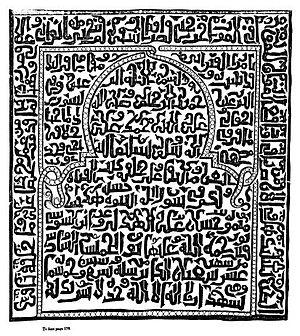
La Stèle de Maïmouna est la stèle funéraire d'une jeune fille musulmane appelée Maïmouna, morte en 1174. Sur la stèle de marbre est gravé un long texte poétique en arabe. Elle a été décrite comme « la seule relique visuellement spectaculaire de la présence arabe à Malte » mais son origine n'est pas connue avec précision.